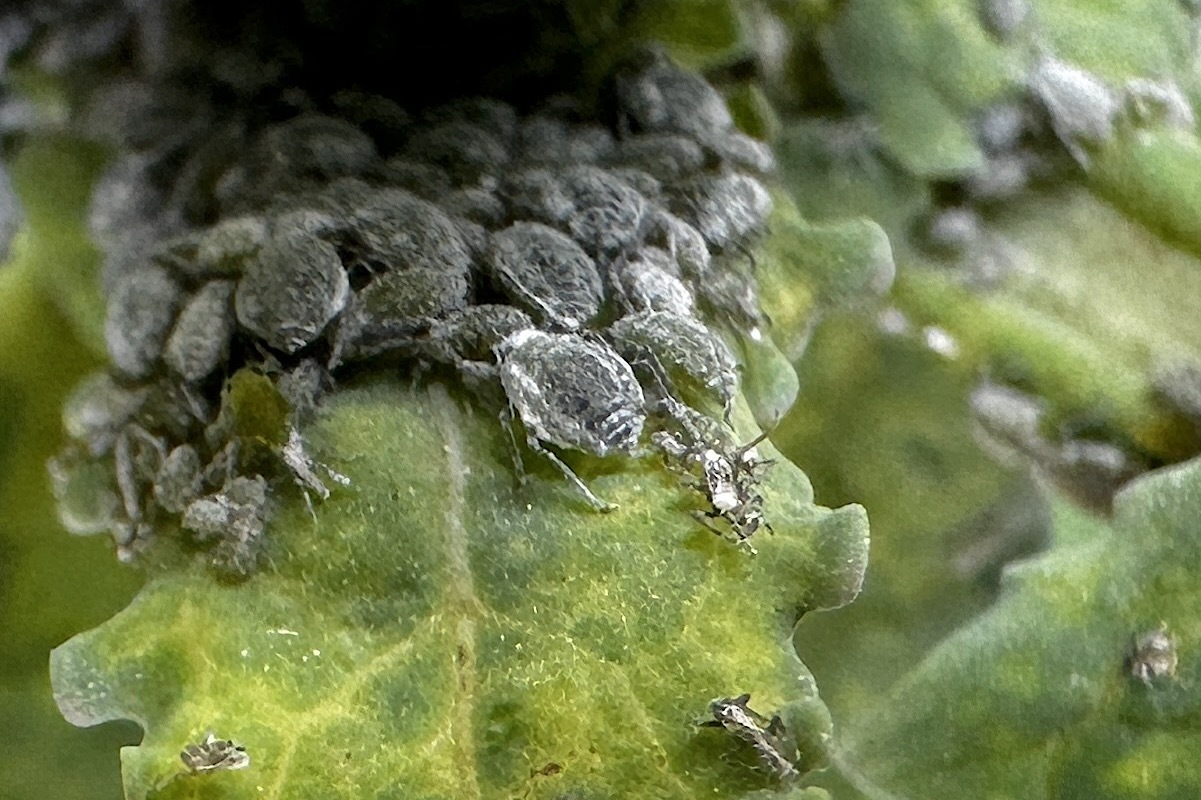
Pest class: cabbage_aphid